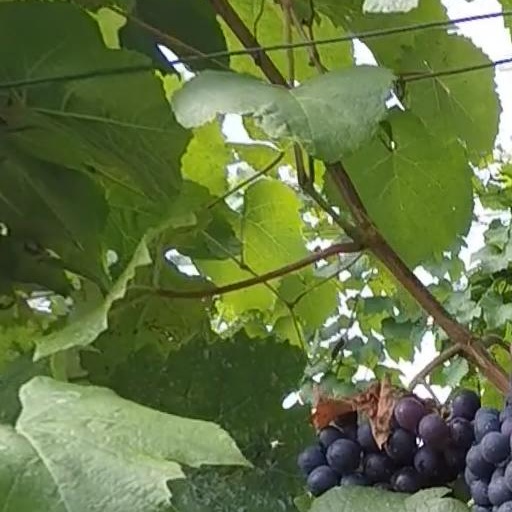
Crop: grape